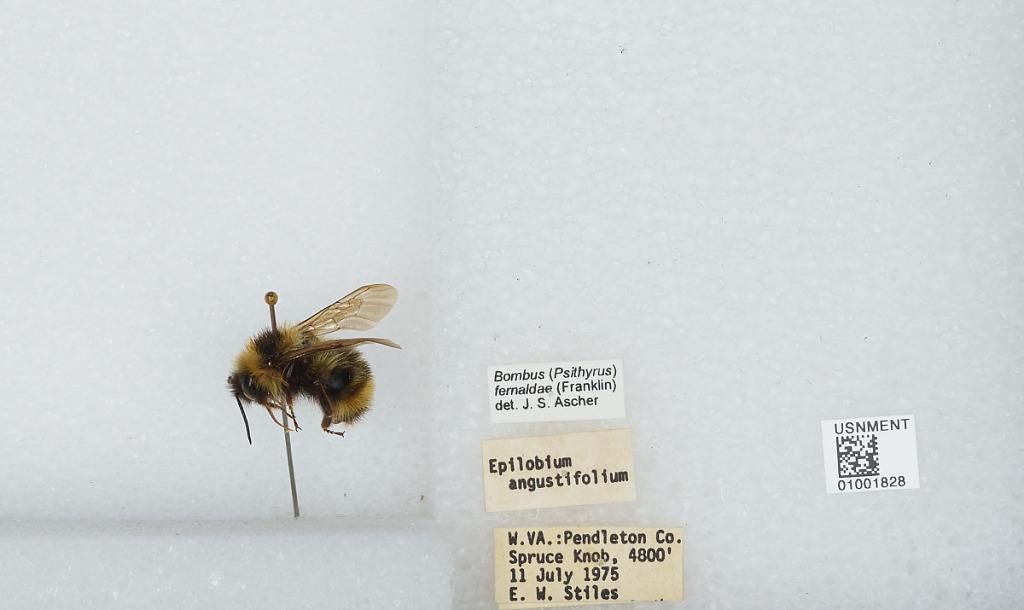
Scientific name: Bombus (Psithyrus) fernaldae (Franklin)
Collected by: E. Stiles
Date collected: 1975-7-11
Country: United States
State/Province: West Virginia
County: Pendleton
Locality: Spruce Knob
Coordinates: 38.7, -79.5328
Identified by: Ascher, J. S.